E. Lee Spence

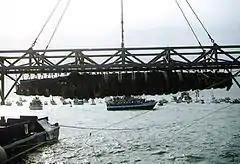
"H. L. Hunley", suspended from a crane during its recovery from Charleston Harbor, August 8, 2000. ("Photograph from the U.S. Naval Historical Center.)"

Spence first reported the discovery of the Civil War submarine "Hunley" in 1970. He mapped and reported its location to numerous government agencies. The July 2007 cover story in "U.S. News & World Report" noted that the "Hunley" "disappeared without a trace" until 1970 when it was supposedly found by "underwater archaeologist E. Lee Spence."